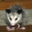
Label: possum